Harib Al-Saadi

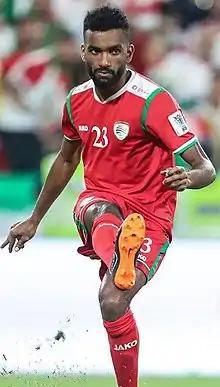
Al-Saadi in 2019

Harib Jamil Zaid Al-Saadi (born 1 February 1990), commonly known as Harib Al-Saadi, is an Omani professional footballer who plays as an attacking midfielder for Al-Nahda.